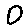
Label: 0